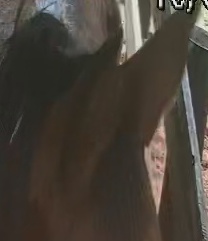
Face region: ears (position_of_ears)
Pain indicator: not_present